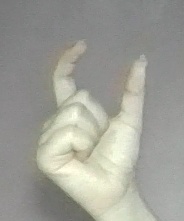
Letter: nun